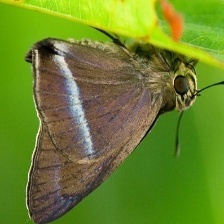
Species: COMMON BANDED AWL